Athlitiki Enosi Larissa F.C.

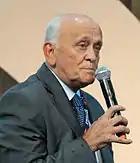
Andrzej Strejlau, head coach from 1984 to 1986

The final against the 1985 champion PAOK, has been recorded as one of the top performances in the history of AEL. The "crimsons" played "total" football, smashed with 4–1 their opponents and eventually came to their first title. However, in the pregame of that fight a common point united the two teams...AEL and PAOK lined up before the referee Makis Germanakos without their two key players (left back Nikos Patsiavouras and top scorer Christos Dimopoulos), since they both had already agreed to sign for Panathinaikos! As for the actual game, on 22 June 1985, on the Athens Olympic Stadium before 30,000 shared fans, AEL seemed to have the upper hand from the start, but completely dominated from the 19', when Vassilakos was expelled by direct red card (hit Adamczyk off-phase) and reached its first goal at 39' with Ziogas, after an incredible attempt of the Polish striker. After the second half κick-off Kmiecik wrote with perfect shot the 2–0 and although PAOK reduced to 55' with Skartados, Andrzej Strejlau's players finished the game at 73' with Ziogas and 75' with Valaoras, teaching modern football while creating a host of missed opportunities. The players who led AEL in its first title in its history were: Plitsis, Parafestas, Kolomitrousis, Galitsios, Mitsibonas, Voutiritsas, Ziogas, Kmiecik, Adamczyk, Andreoudis (87' Tsiolis) Valaoras.